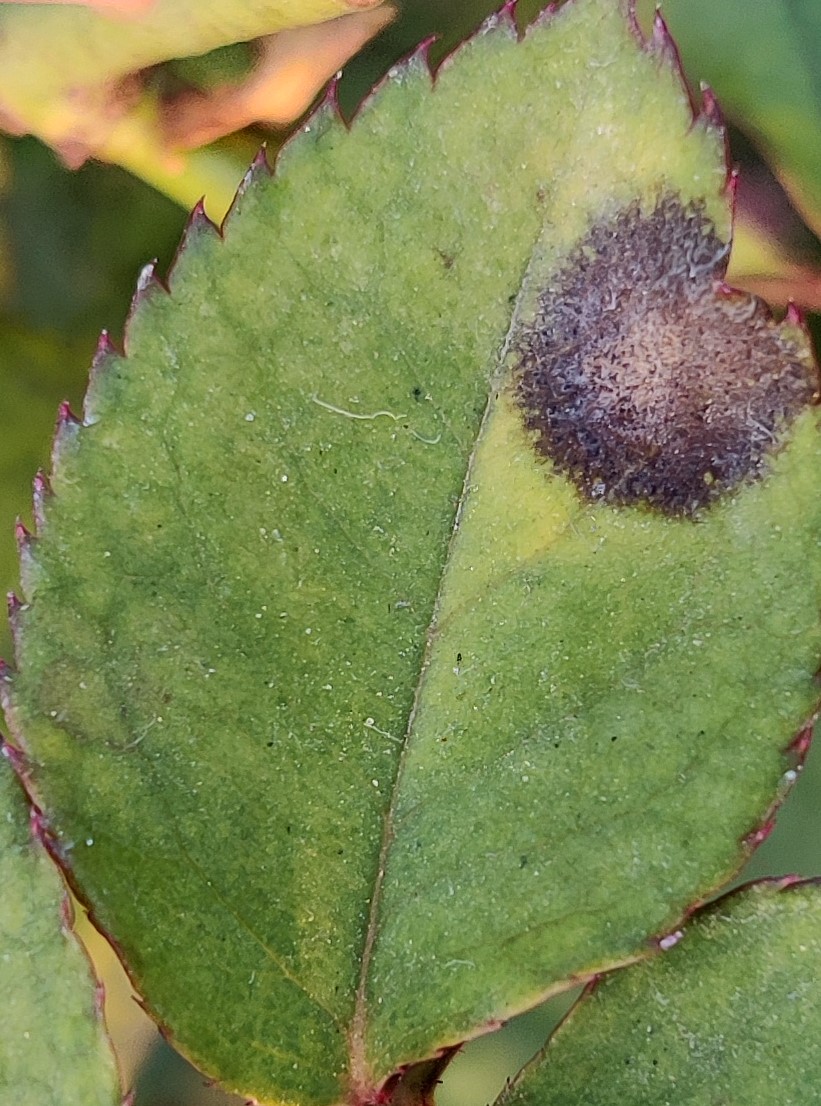
Label: Black Spot